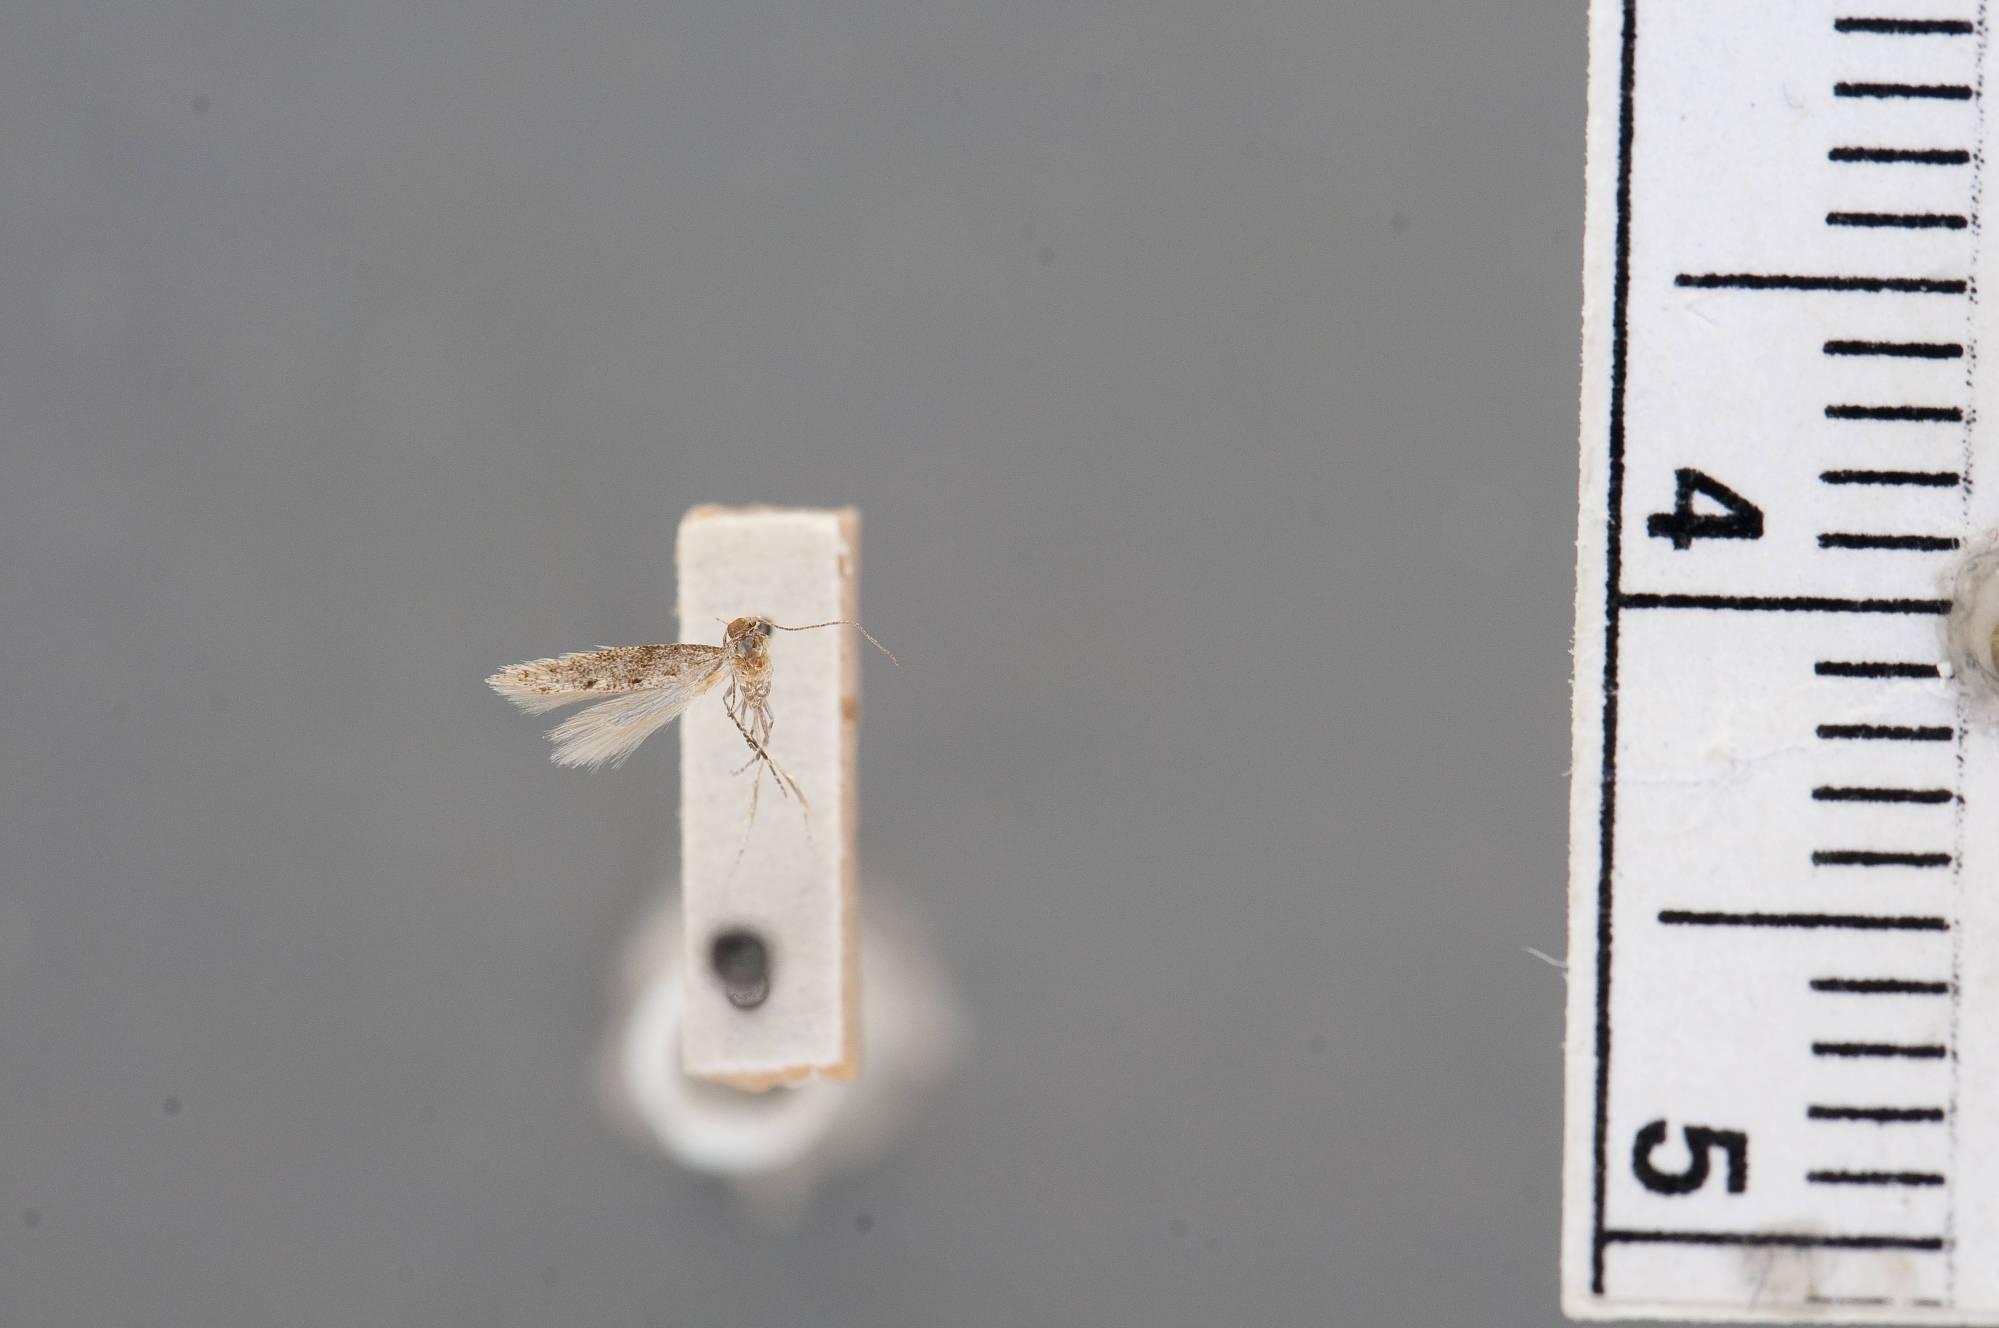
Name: Tosca plutonella
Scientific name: Tosca plutonella Heinrich, 1920
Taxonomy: Animalia, Arthropoda, Insecta, Lepidoptera, Glossata, Gelechiidae, Anomologinae
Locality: Manzano National Forest, Hell Canyon, [Not Stated], New Mexico, United States
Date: [Not Stated]